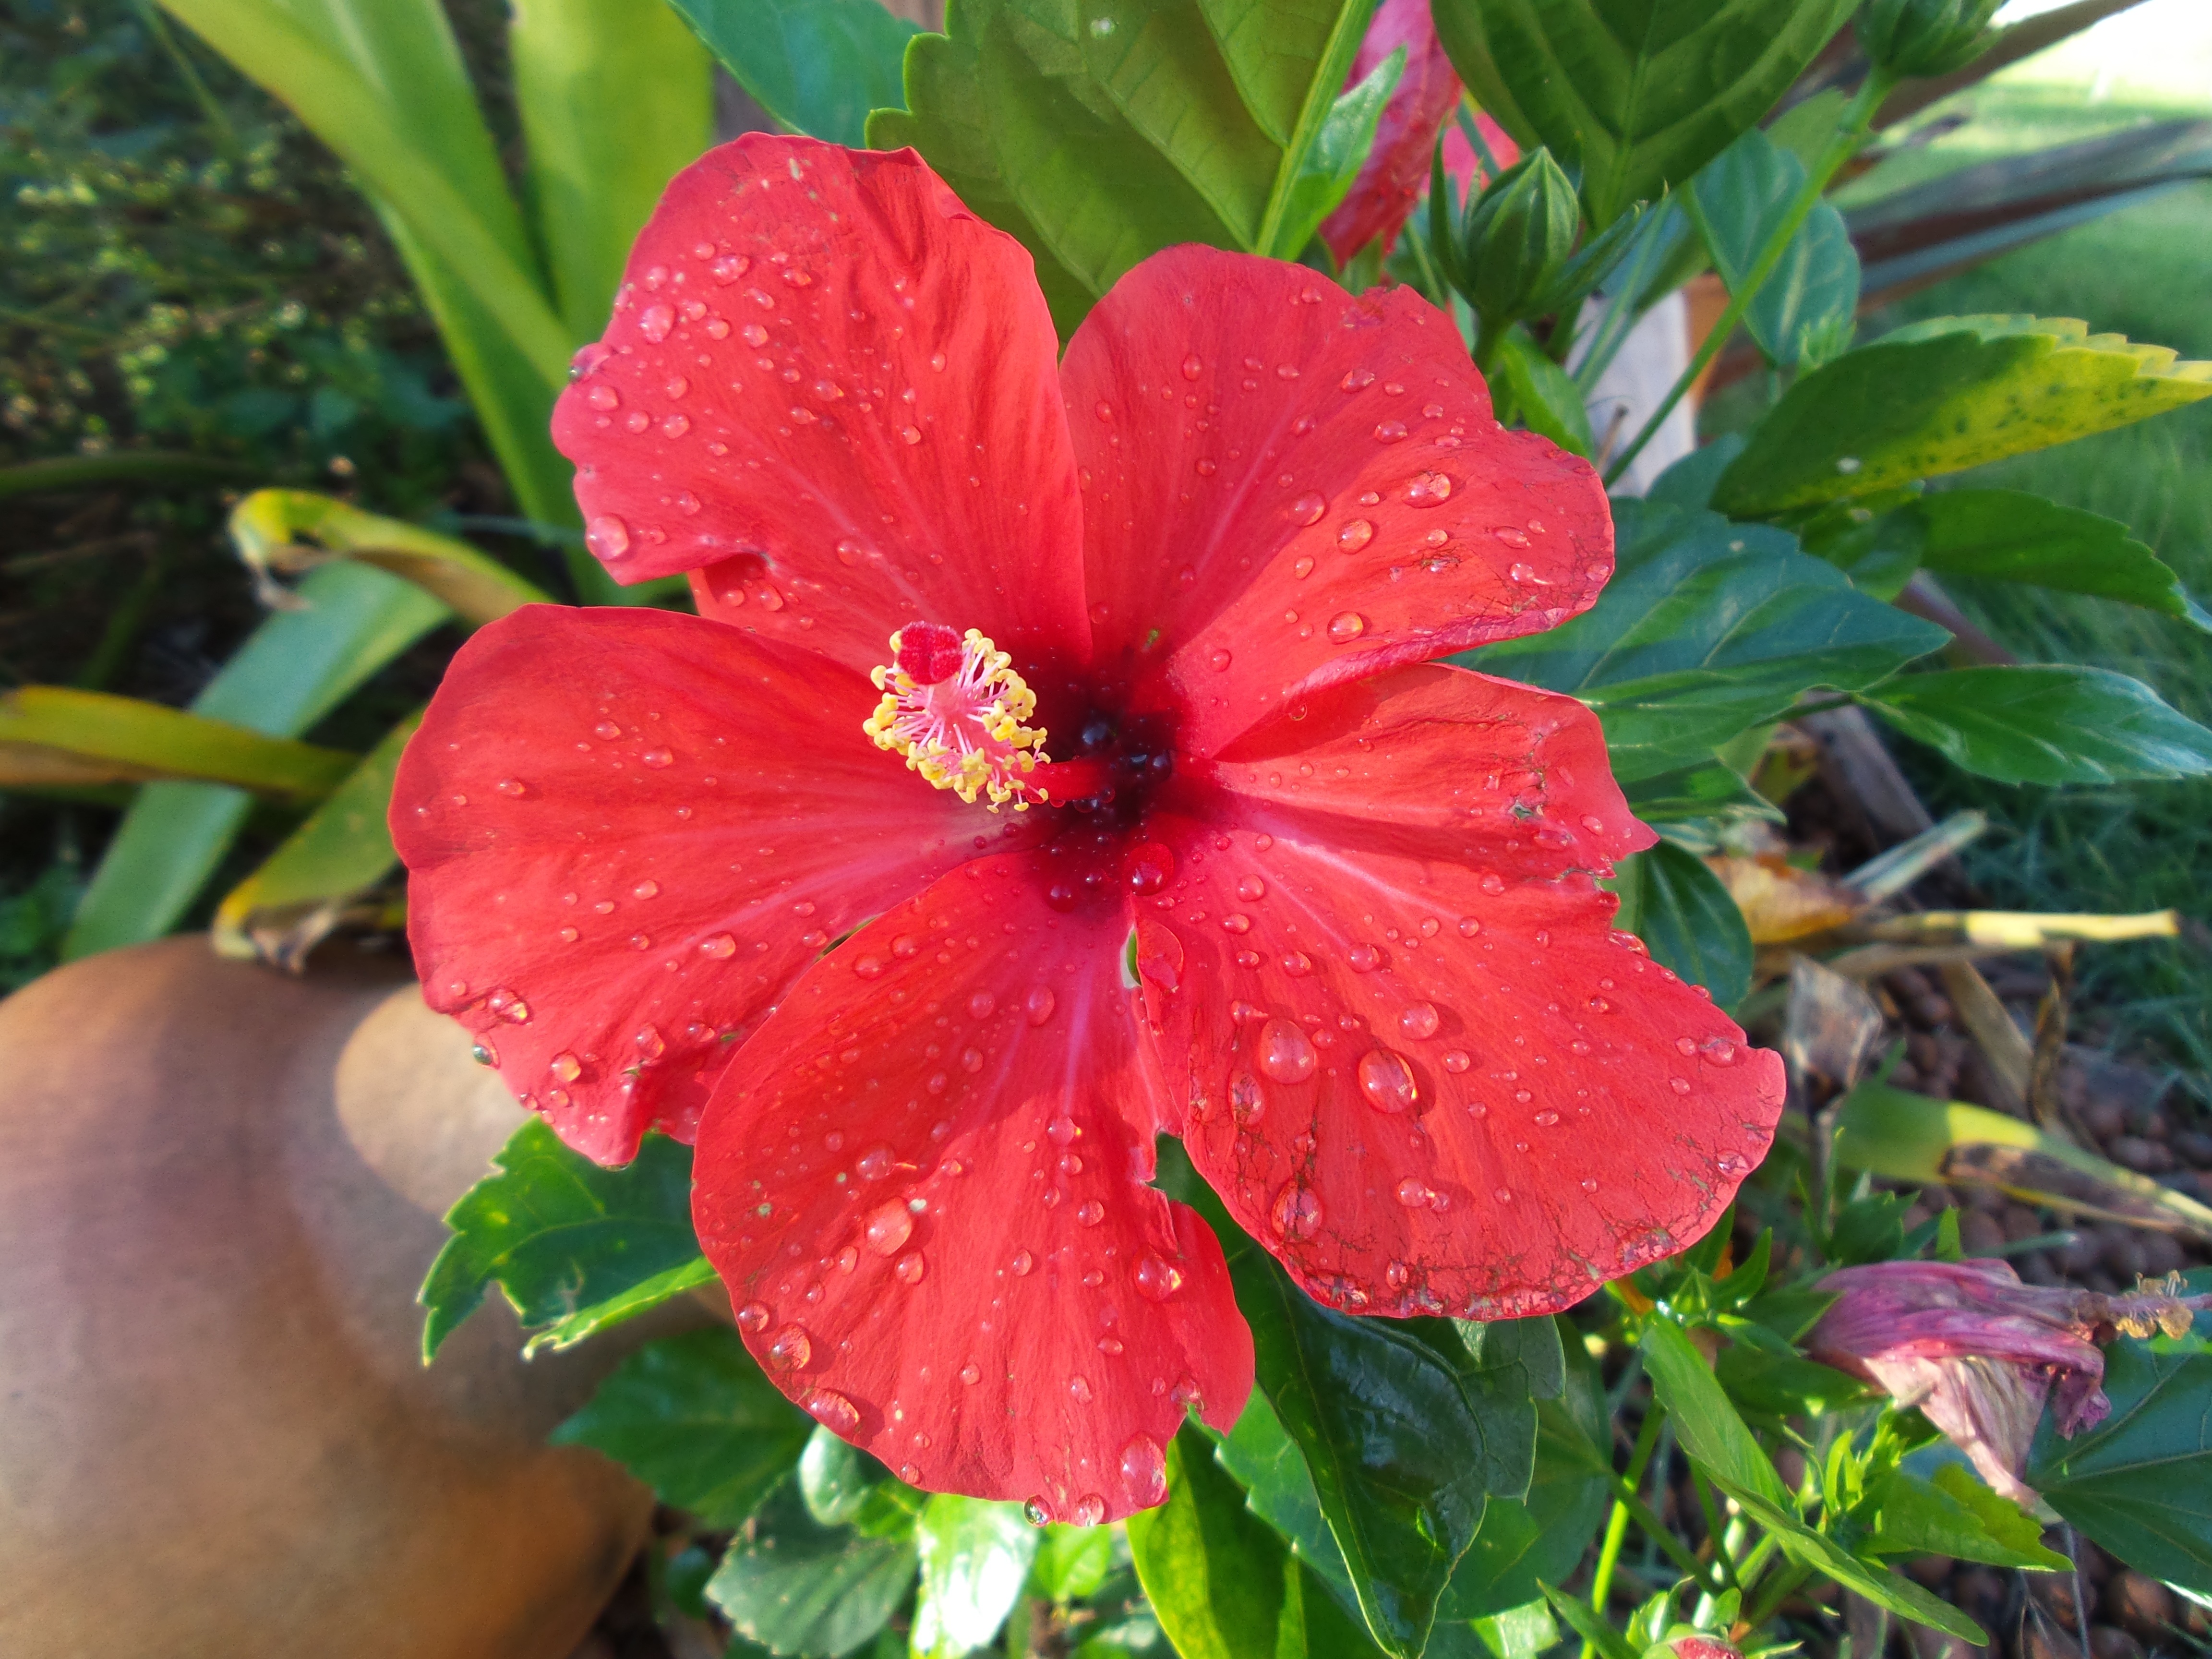
plant, flower, botany, garden, flora, life, red flower, shrub, passion, hibiscus, malvales, flowering plant, wake up, chinese hibiscus, annual plant, land plant